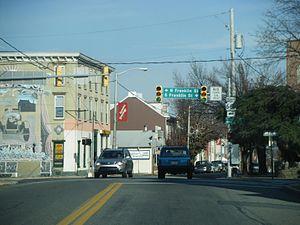
Fleetwood est un borough situé au centre du comté de Berks, en Pennsylvanie, aux États-Unis. En 2010, il comptait une population de 4 085 habitants. Il est incorporé le 4 octobre 1873.